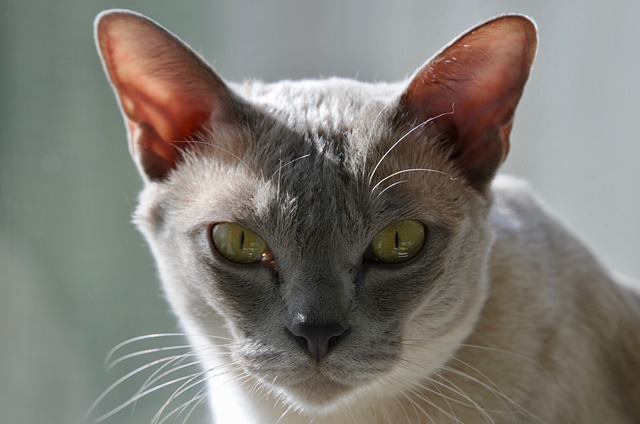
Label: cat